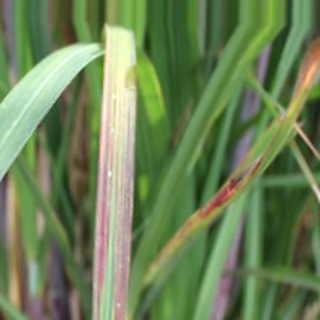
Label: sugarcane_bacterial_blight